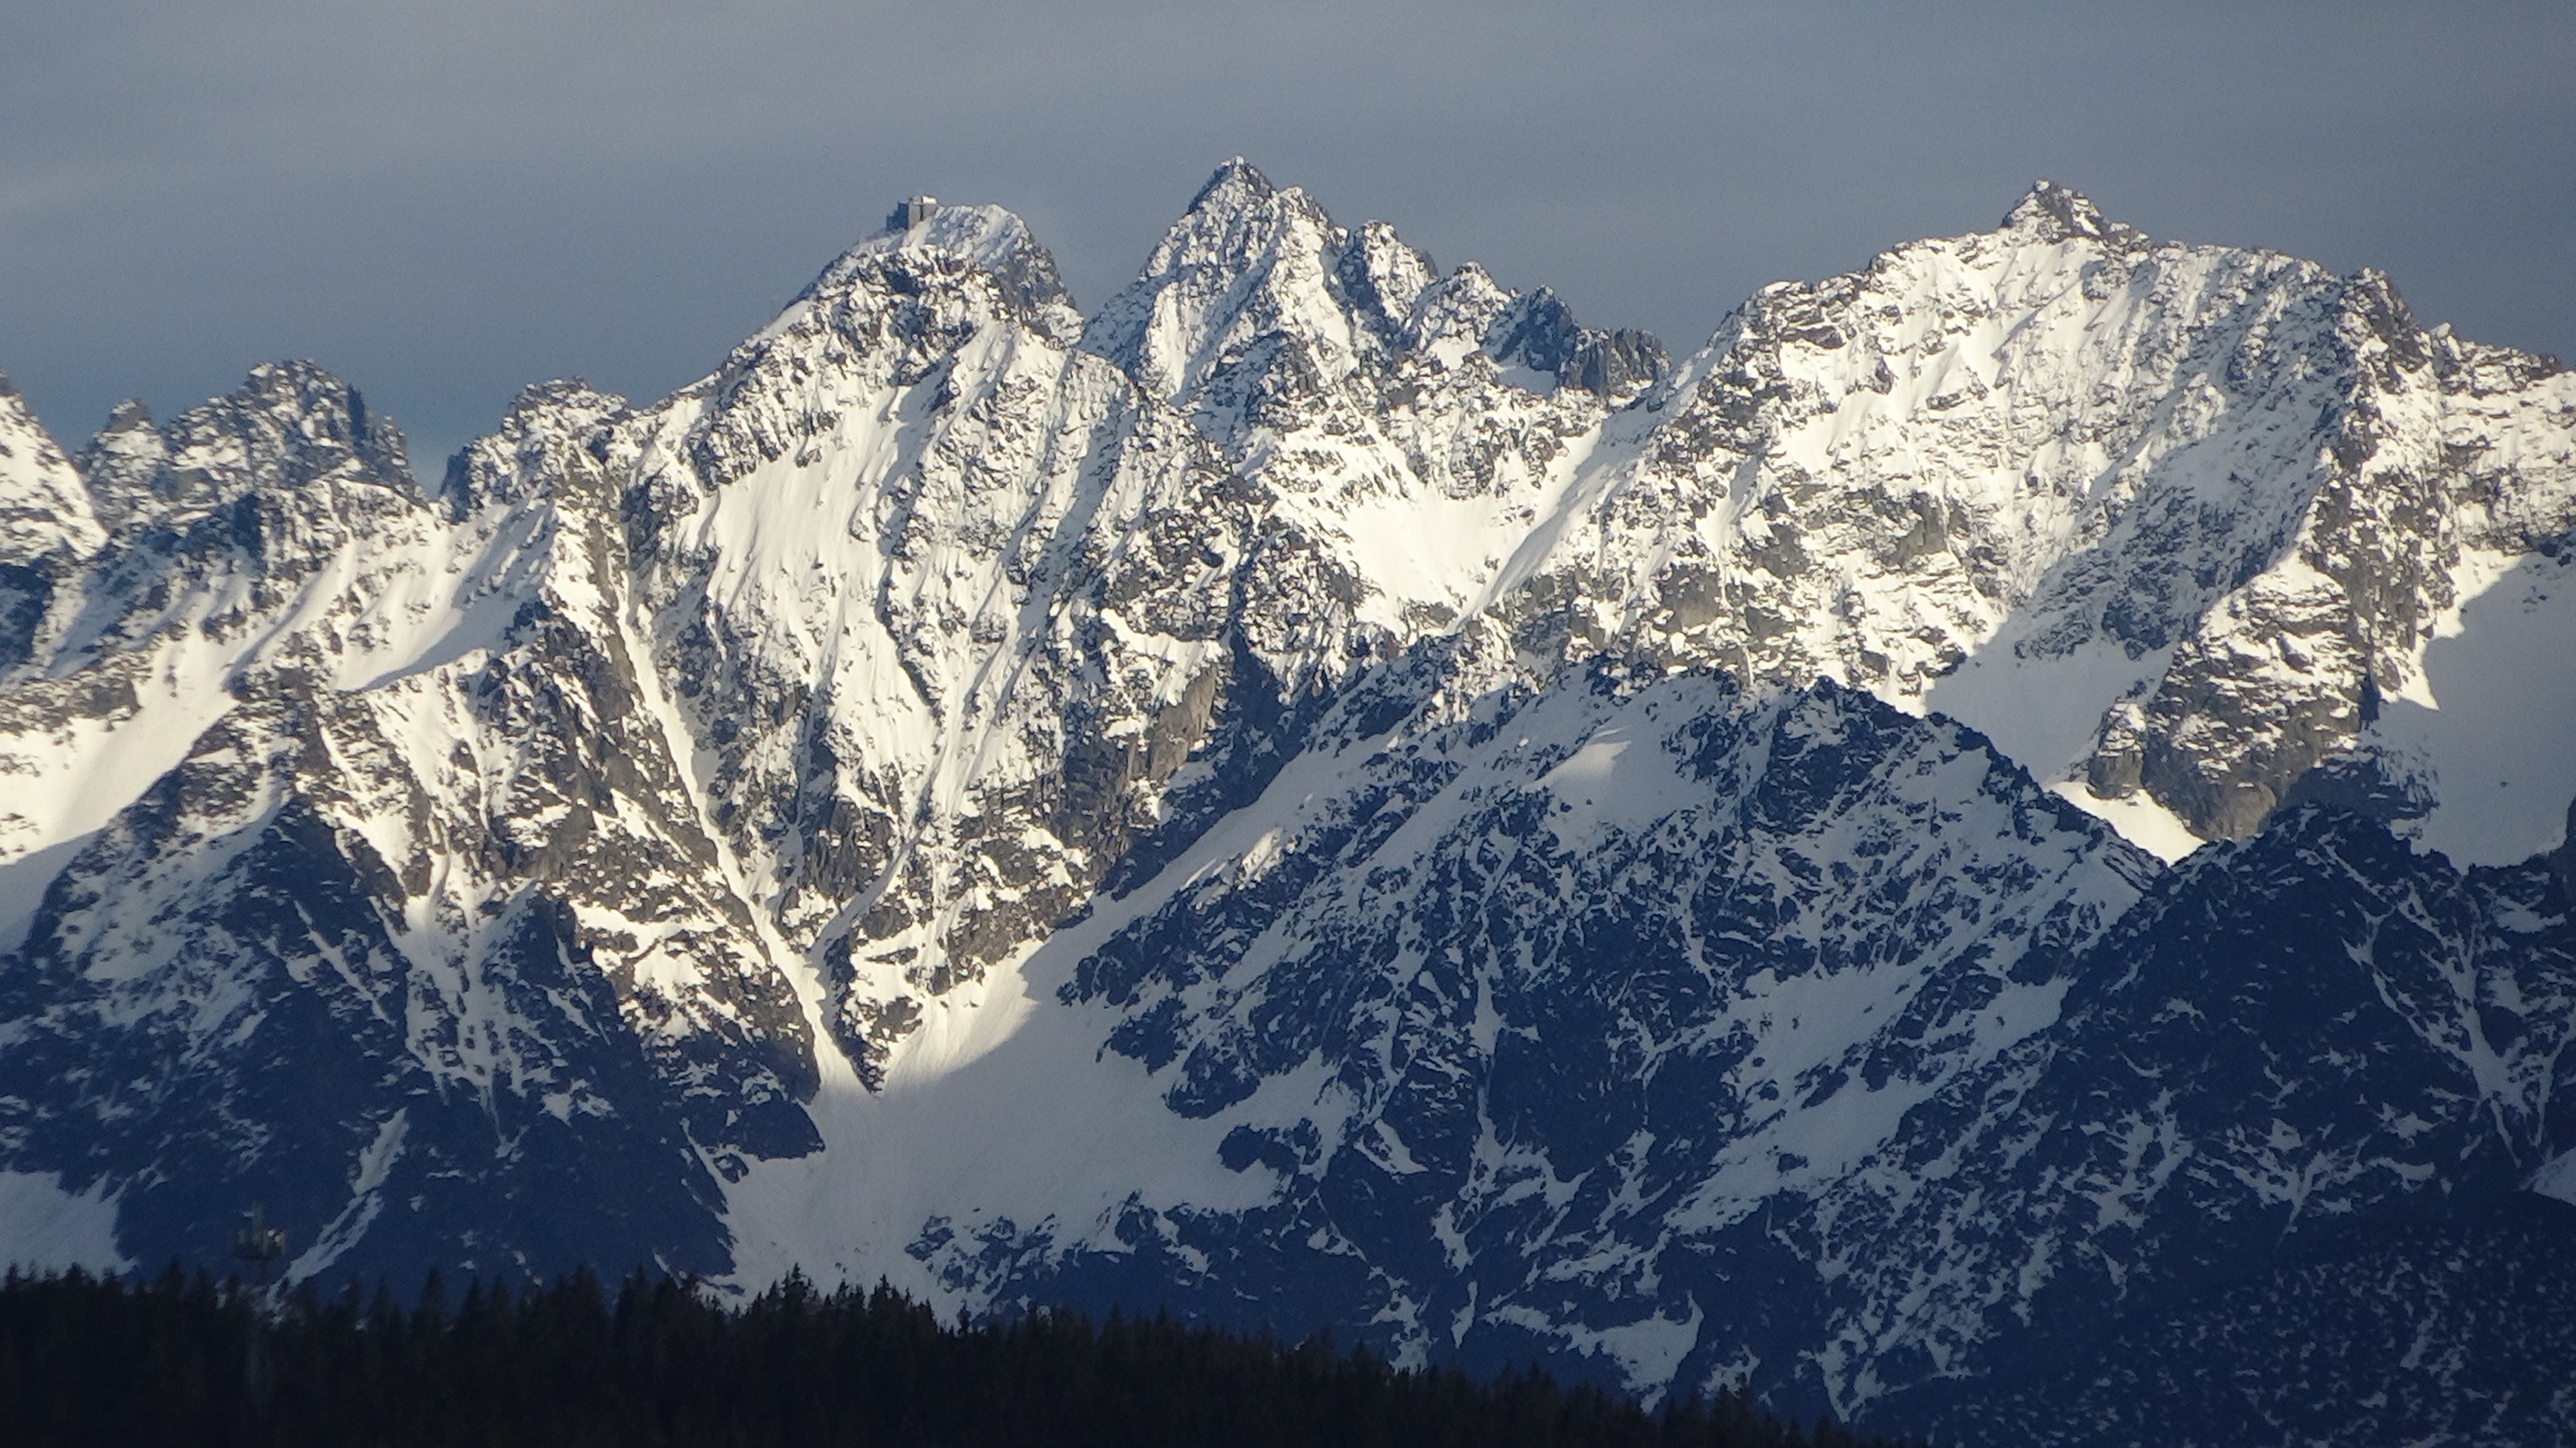
landscape, mountain, snow, winter, mountain range, weather, ridge, summit, massif, mountains, alps, cirque, the national park, tatry, tops, landform, the high tatras, geographical feature, mountainous landforms, geological phenomenon